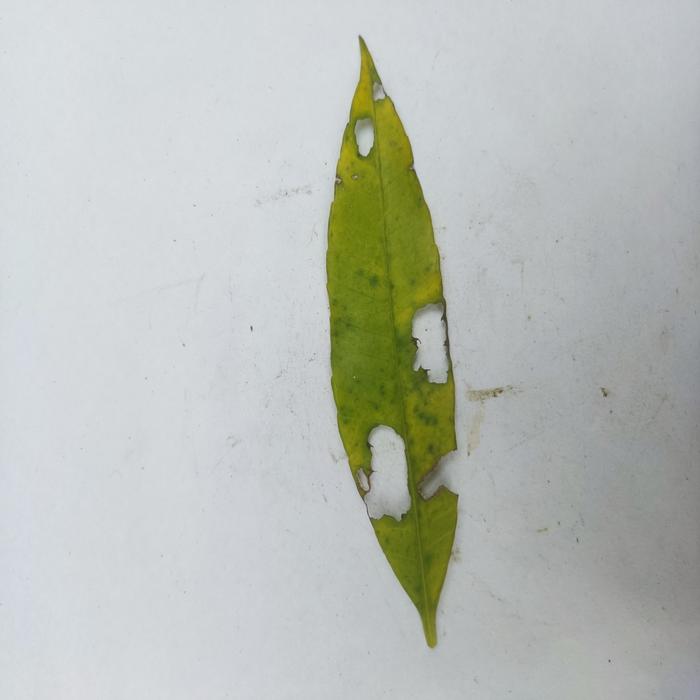
Crop: Hog Plum
Leaf condition: Anthracnose